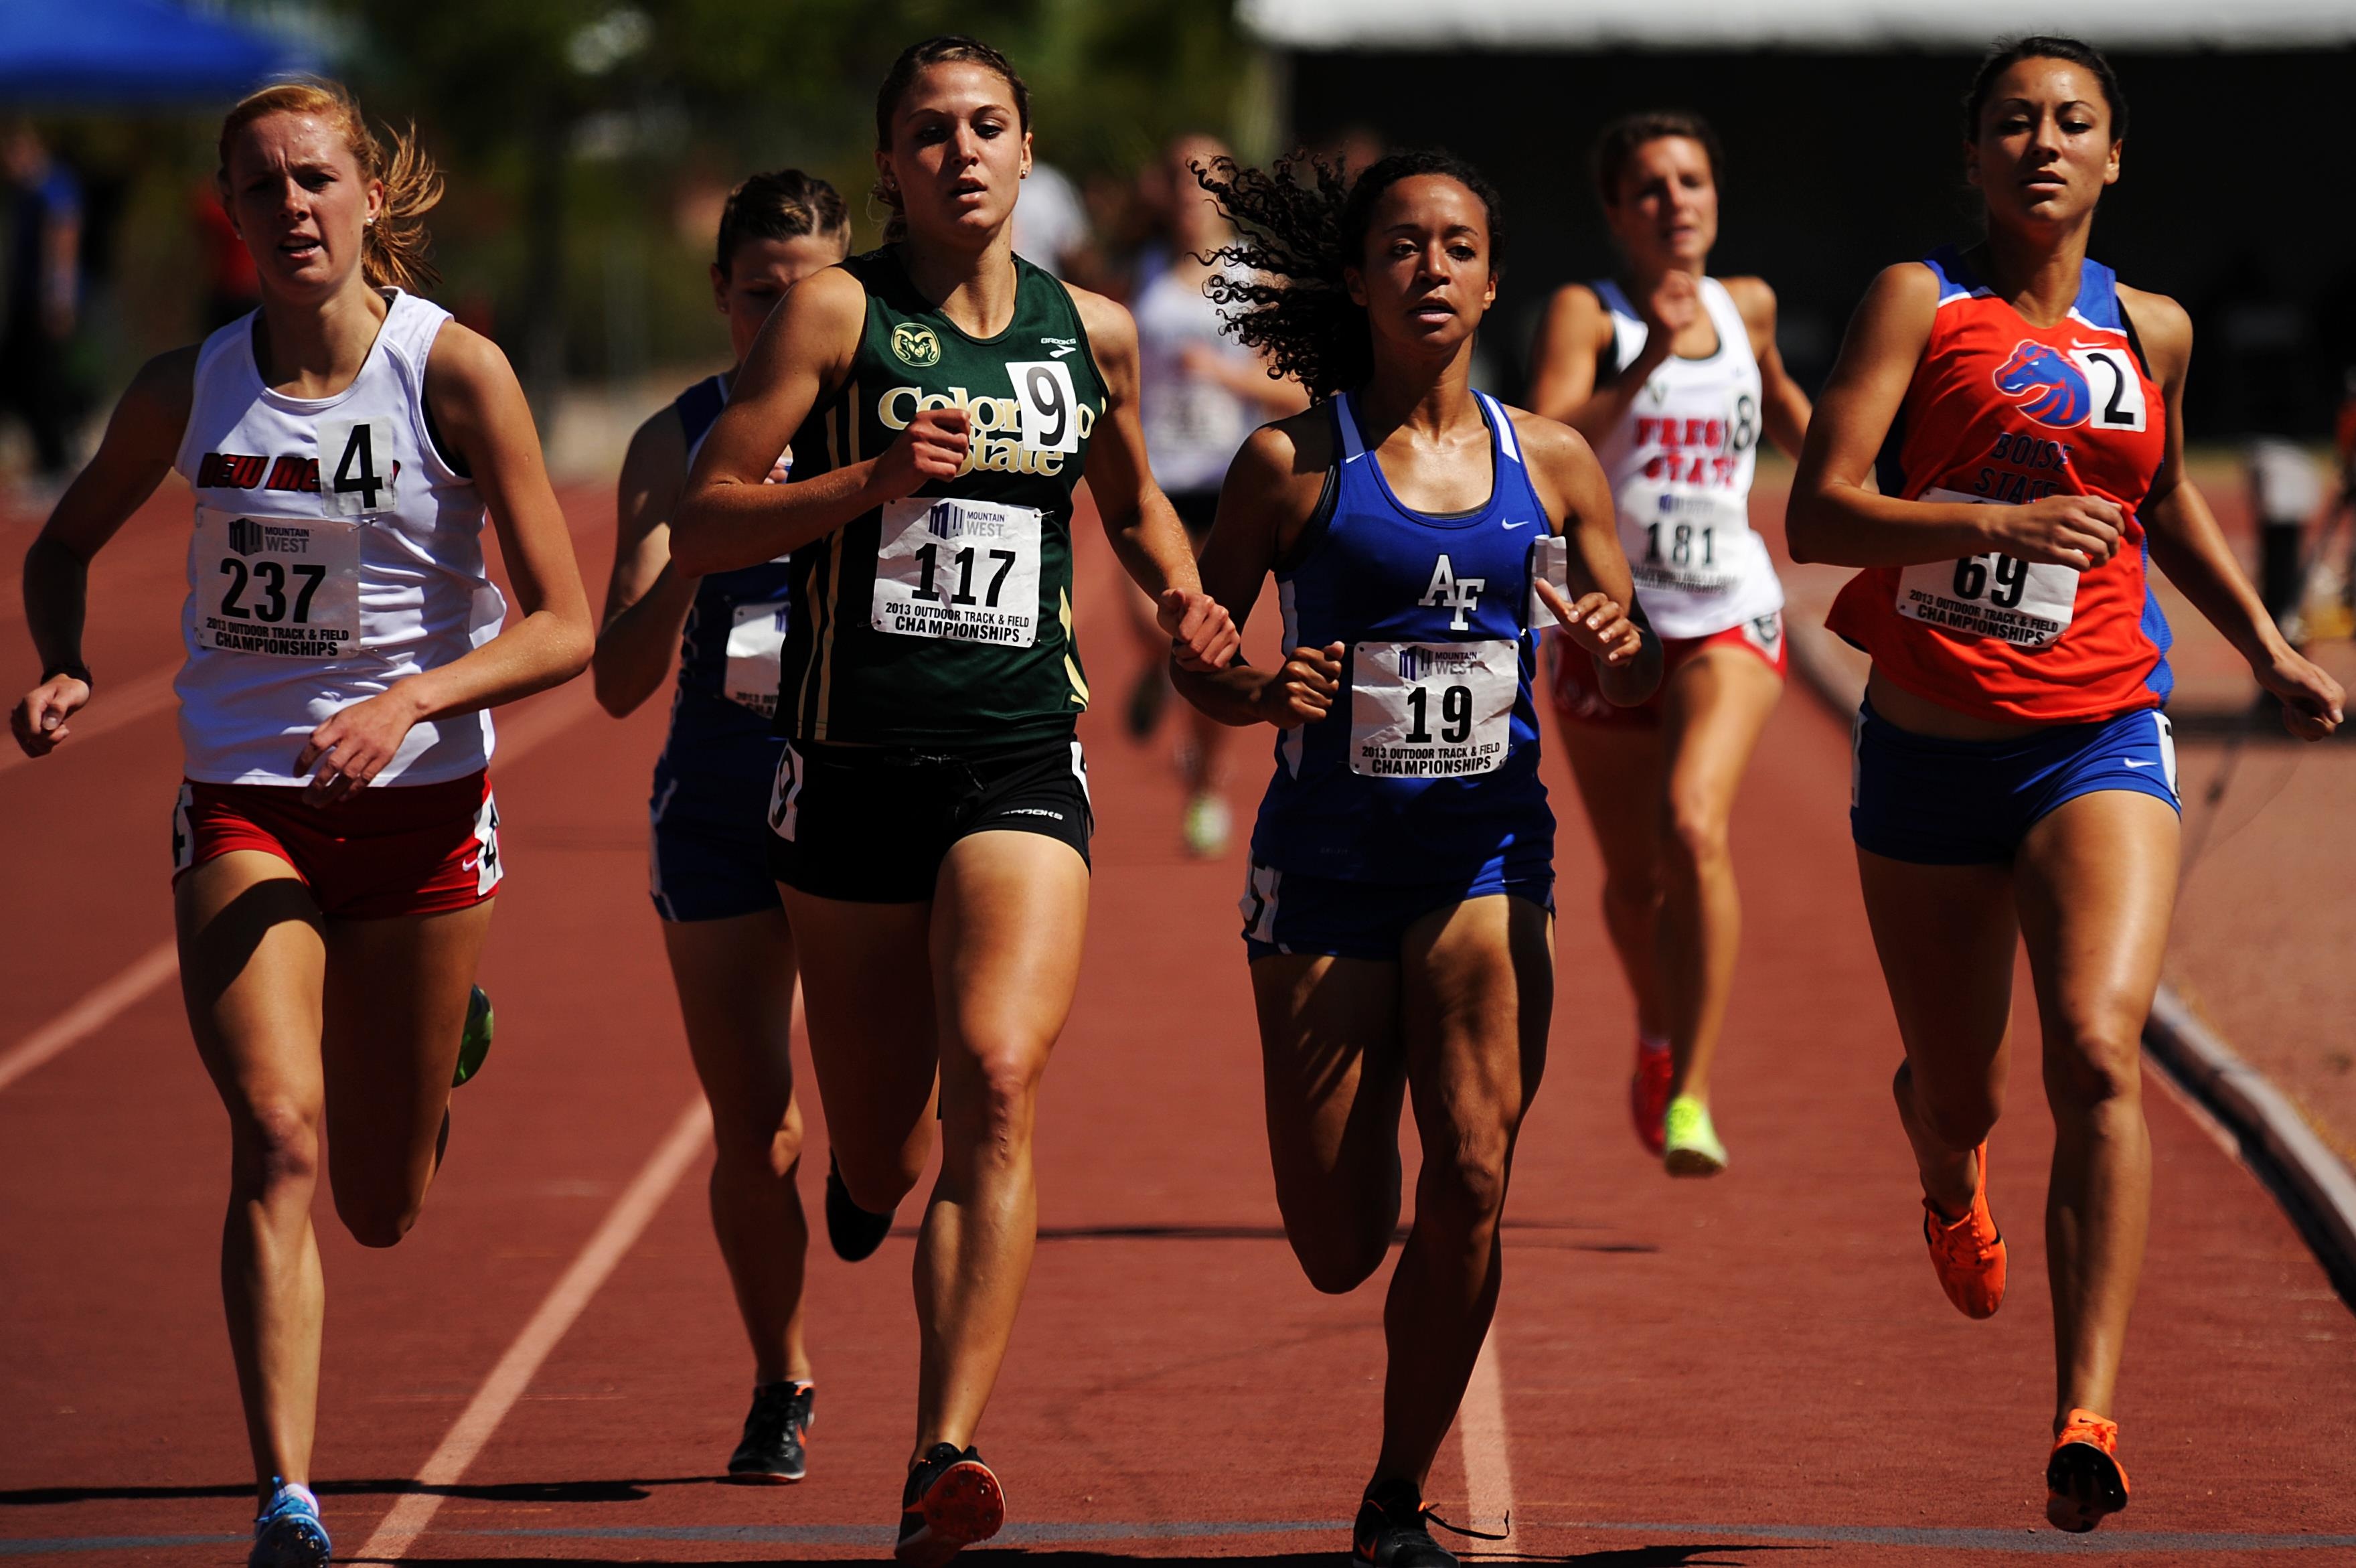
outdoor, person, track, running, run, motion, line, goal, race, competition, outside, adults, women, sports, females, lanes, runners, endurance, fast, college, athletics, athletes, sprint, achievement, finish, physical exercise, human action, track and field athletics, cross country running, heptathlon, middle distance running, 800 metres, 4 100 metres relay, racewalking